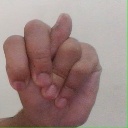
अक्षर: न